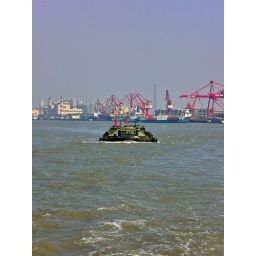
Cargo ship fully loaded on the Huangpu river in Shanghai China